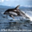
Label: dolphin